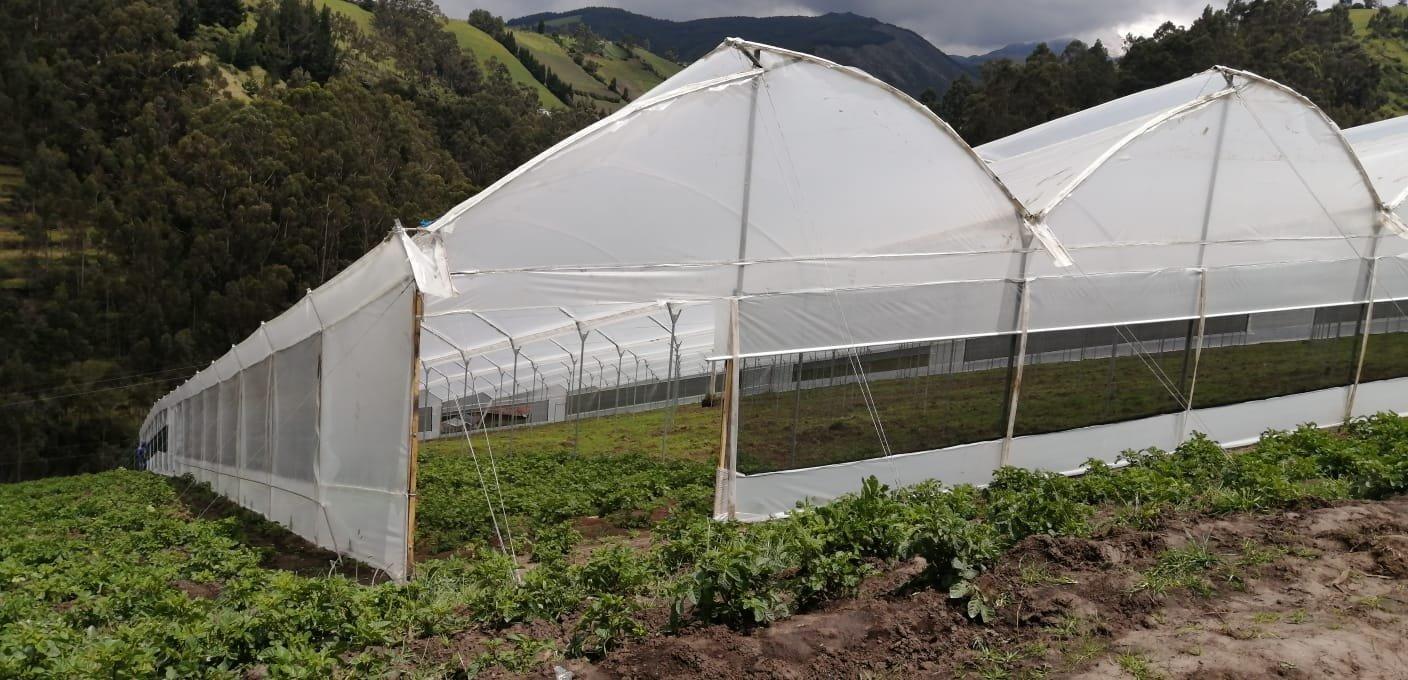
Nyumba za kitalu za bustani zimetengenezwa kwa plastiki nyeupe. Zimejengwa kwenye kilima chenye mimea midogo. Milima na miti mingi inaonekana nyuma. Anga inaonekana mawingu. Ni mandhari nzuri. Kilimo cha kisasa kinafanyika.